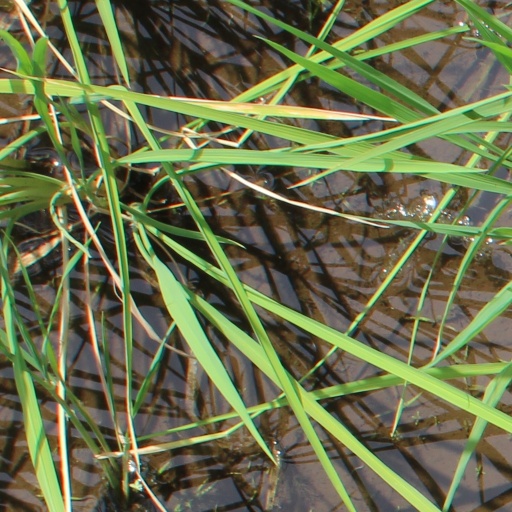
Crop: rice